Mylord (coach)

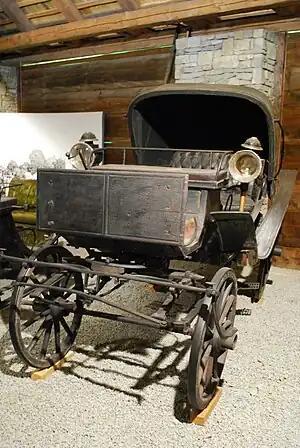
Mylord coach on display in Wallachian Open Air Museum in Rožnov pod Radhoštěm

Mylord or Milord (or "cabriolet" or "cab phaeton") is a type of horse drawn coach. Originally of French design, they became popular during the 1830s in Central Europe, especially in Bohemia, Moravia and Silesia, as well as in Austria.